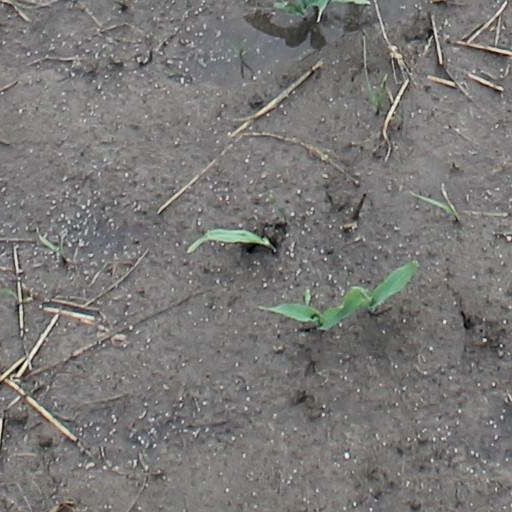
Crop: maize; corn